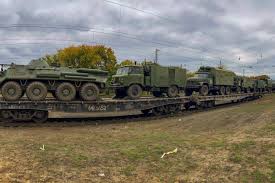
Label: BTR-60